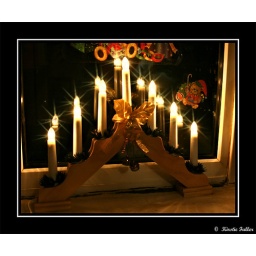
My candle arch in the window